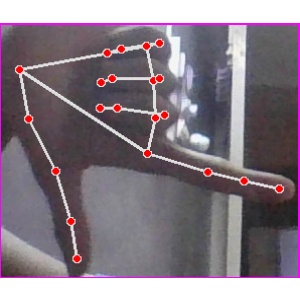
अक्षर: ख